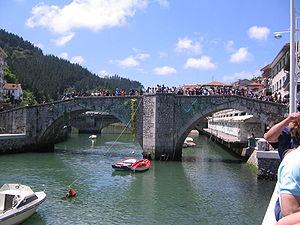
Ondarroa en basque ou Ondárroa en espagnol est une commune de Biscaye dans la communauté autonome du Pays basque en Espagne. C'est un important port de pêche de la côte basque.